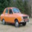
Label: automobile